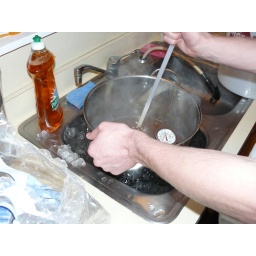
Surrounding the pot of hot wort with an ice bath in the sink in order to lower the temperature to add yeast.